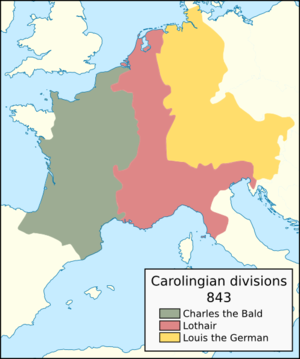
Le Moyen Âge est une période de l'histoire de l'Europe, s'étendant de la fin du Vᵉ siècle à la fin du XVᵉ siècle, qui débute avec le déclin de l'Empire romain d'Occident et se termine par la Renaissance et les Grandes découvertes. Située entre l'Antiquité et l'époque moderne, la période est subdivisée entre le haut Moyen Âge, le Moyen Âge central et le Moyen Âge tardif.